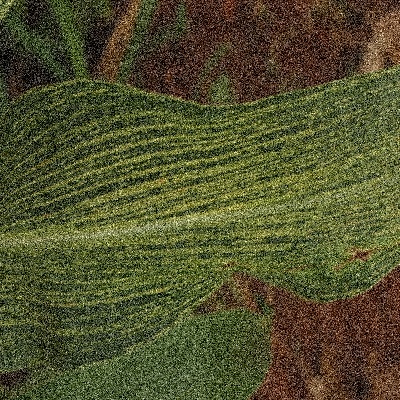
Label: Corn_(Maize)___Maize_Streak_Virus